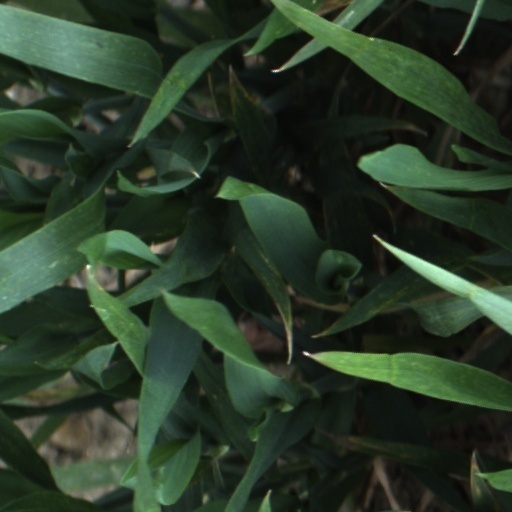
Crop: wheat